Bloody Point Bar Light

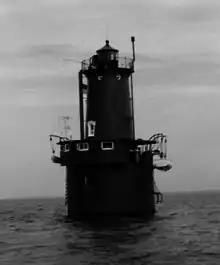
Bloody Point Bar Light prior to 1960 fire (USCG)

Bloody Point Bar Light is an early sparkplug lighthouse in the Chesapeake Bay near Kent Island, Maryland.